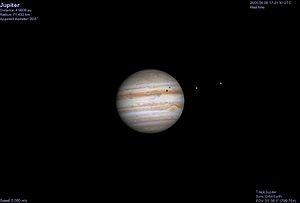
Une éclipse solaire sur Jupiter se produit lorsque l'un des satellites de cette planète éclipse le Soleil, vu depuis la surface.